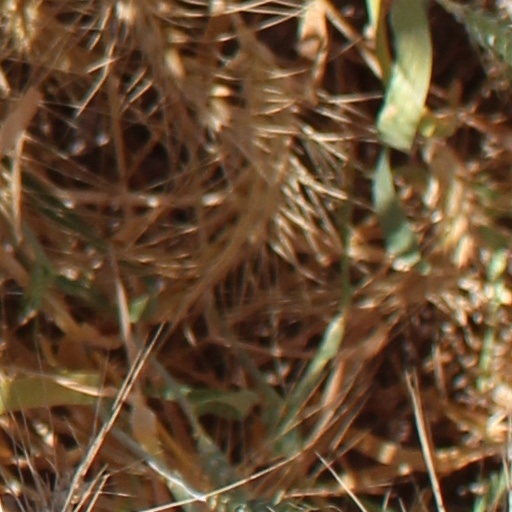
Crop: wheat